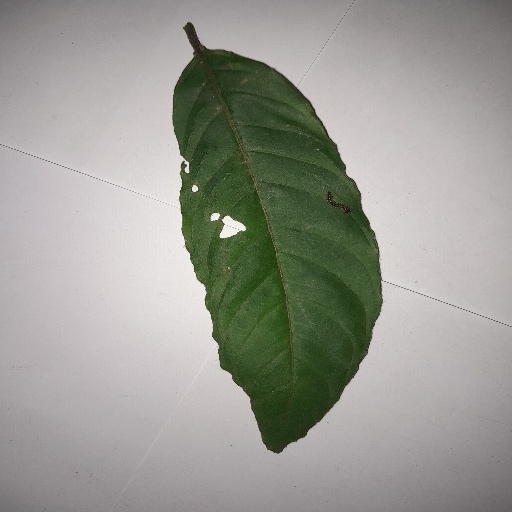
Species: HariTaki
Leaf condition: Shot Hole